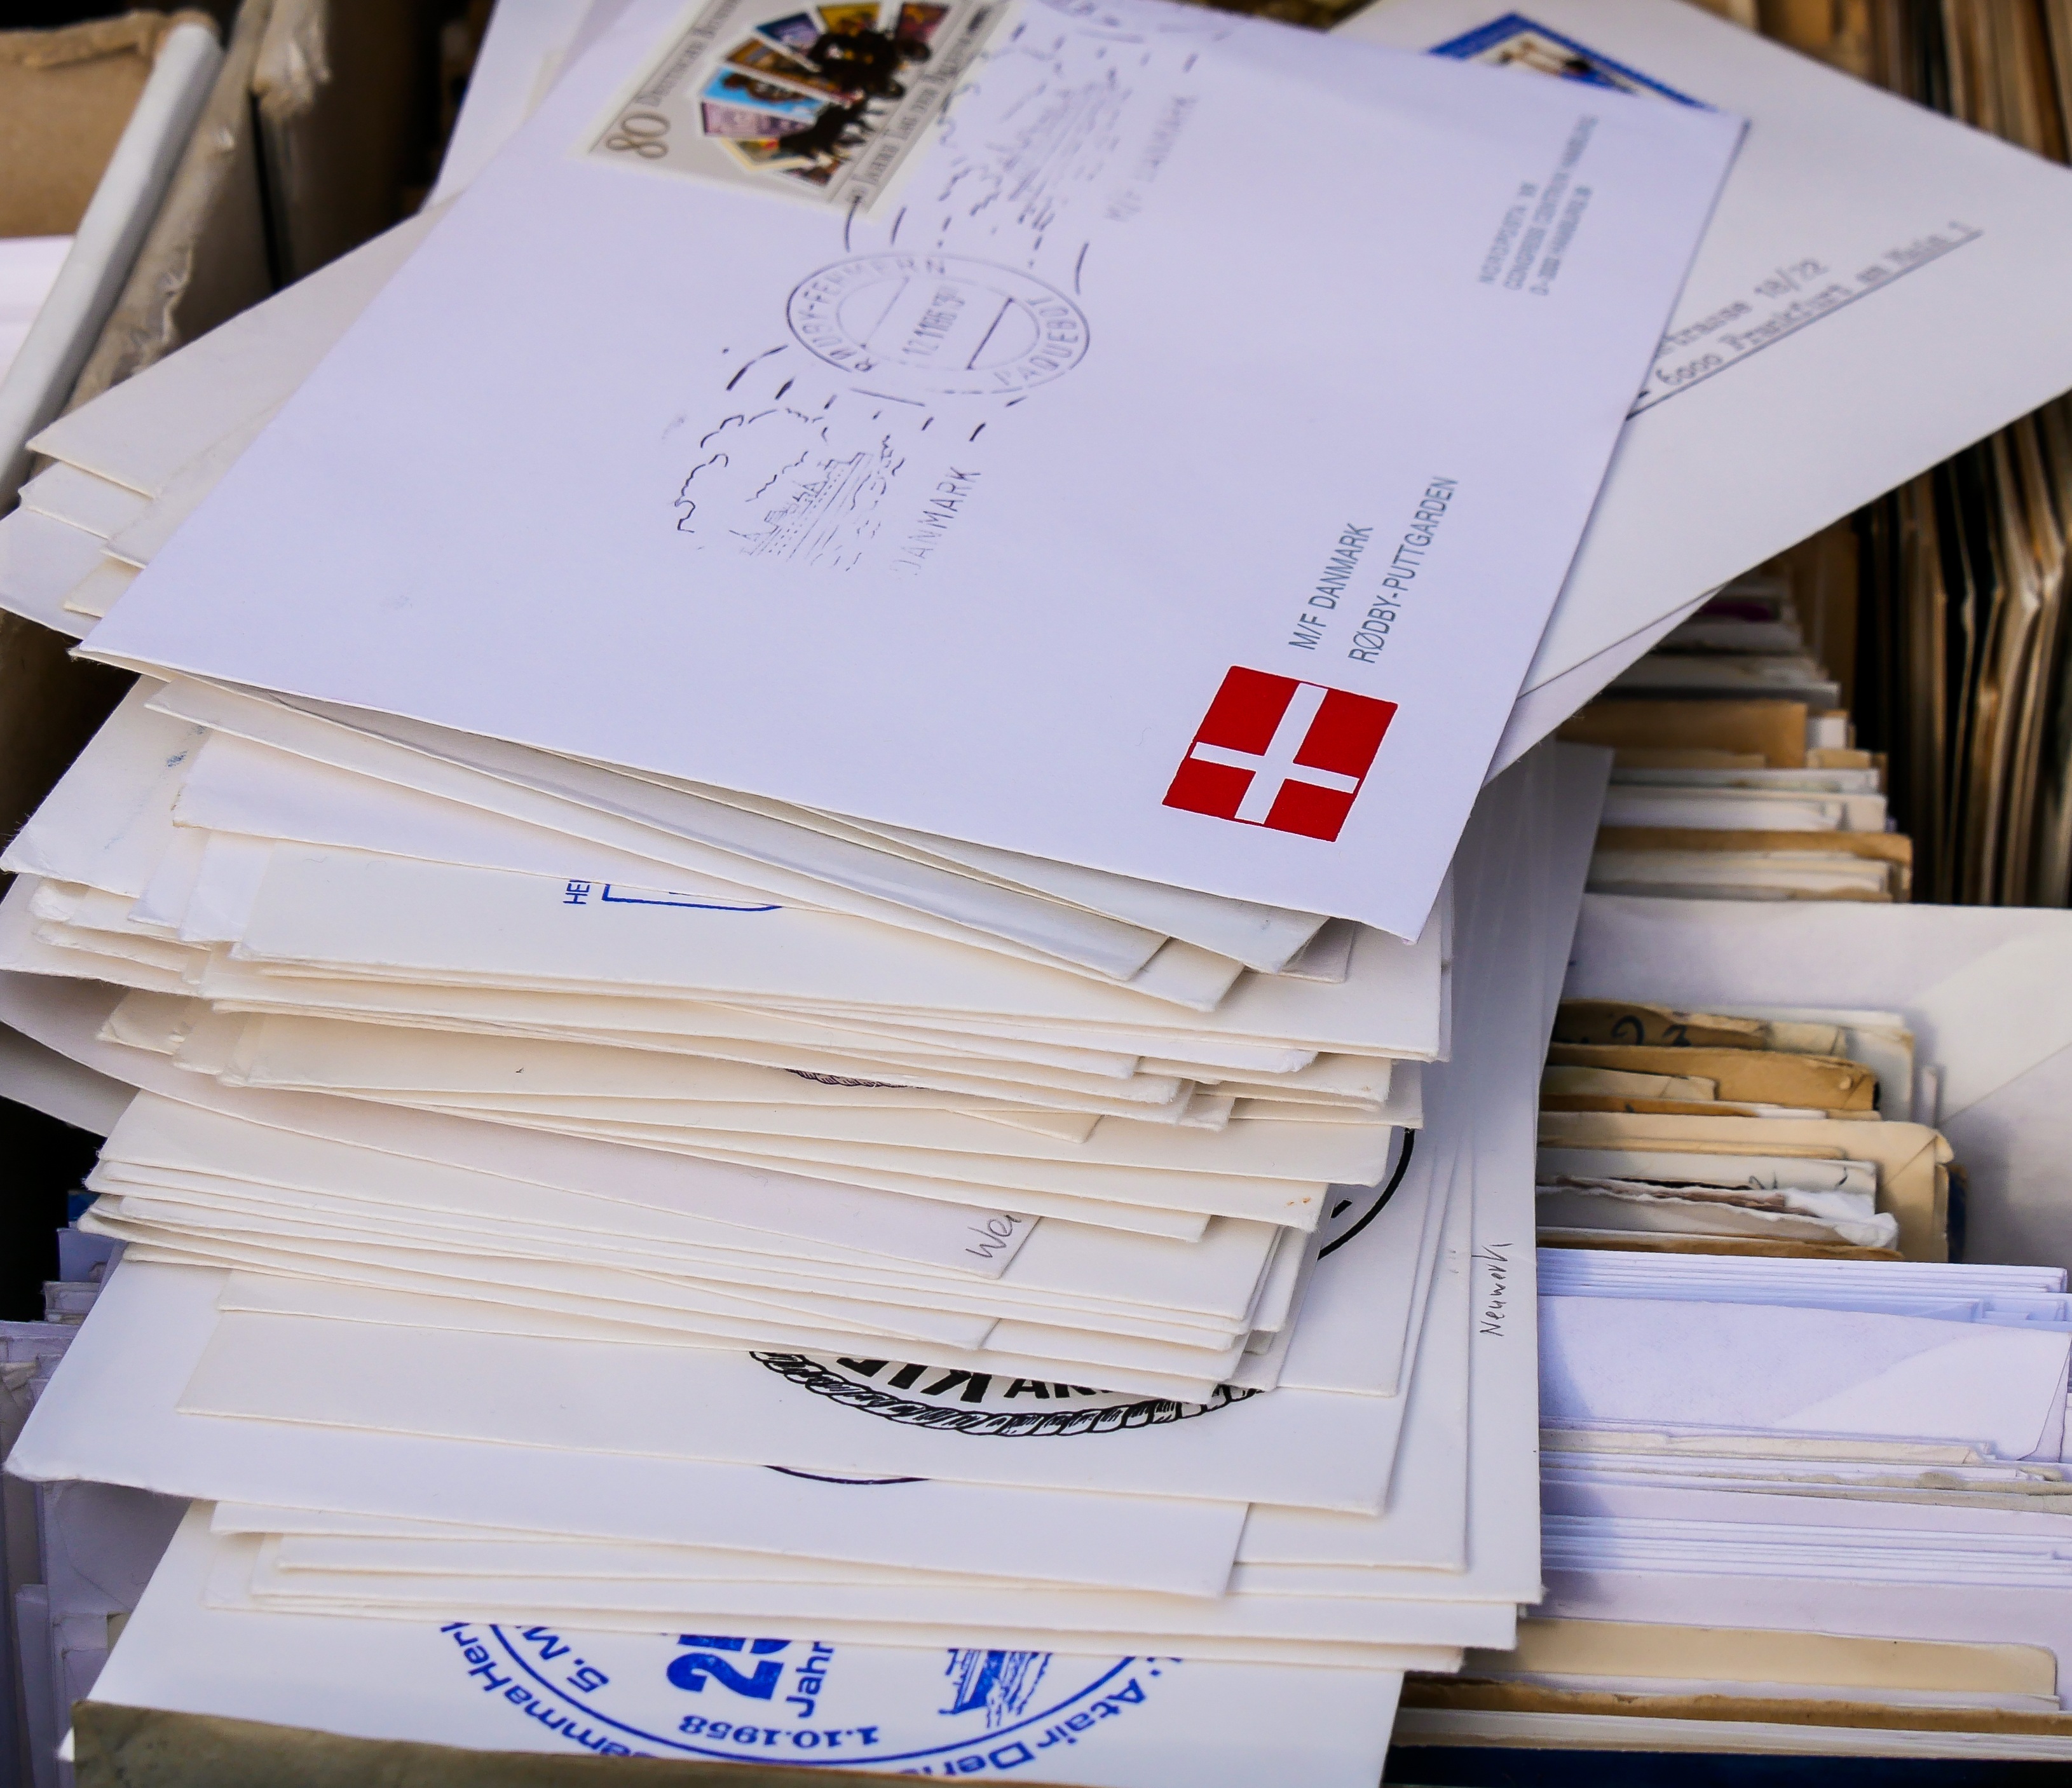
writing, post, pile, business, close up, brand, mail, cash, art, design, letters, document, stamps, postcards, batch, envelopes